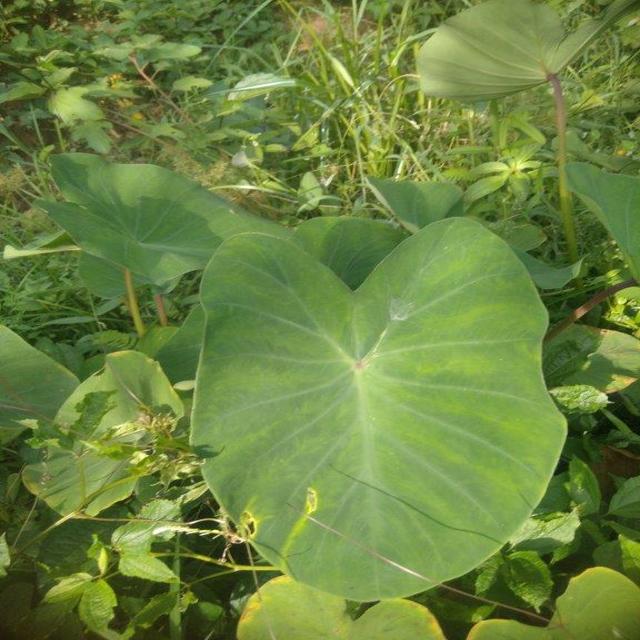
Label: Healthy